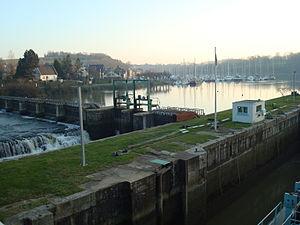
L'écluse du Châtelier marque la limite entre la Rance fluviale (eau douce) et la Rance maritime (eau saumâtre)
Cette liste contient les ponts présents sur la Rance, fleuve côtier breton se jetant dans la Manche. Elle est donnée par département depuis l'aval du fleuve vers son amont et précise, après chaque pont, le nom des communes qu'elle relie, en commençant par celle située sur la rive droite du fleuve.
La Rance est un fleuve côtier de l'ouest de la France, au nord de la Bretagne. Elle prend sa source dans les monts du Mené à Collinée, dans le département des Côtes-d'Armor, et se jette dans la Manche entre Dinard et Saint-Malo dans le département d'Ille-et-Vilaine.
Cet article recense les sites naturels protégés du département des Côtes-d'Armor, en France.